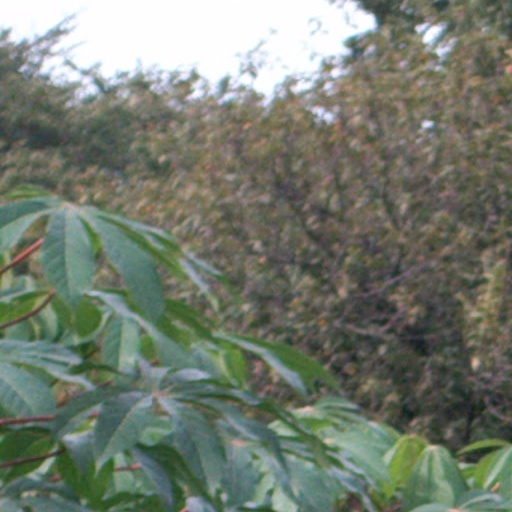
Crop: cassava